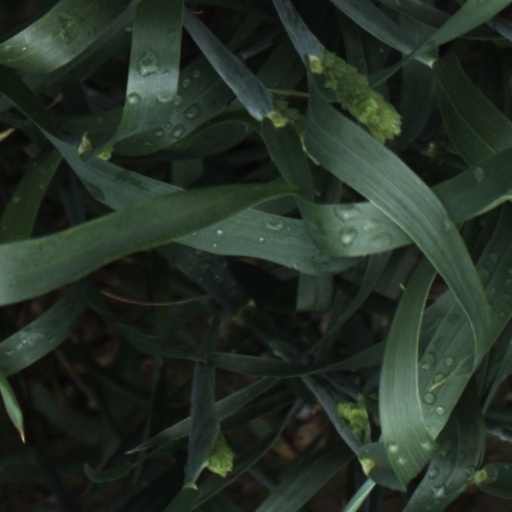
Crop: wheat